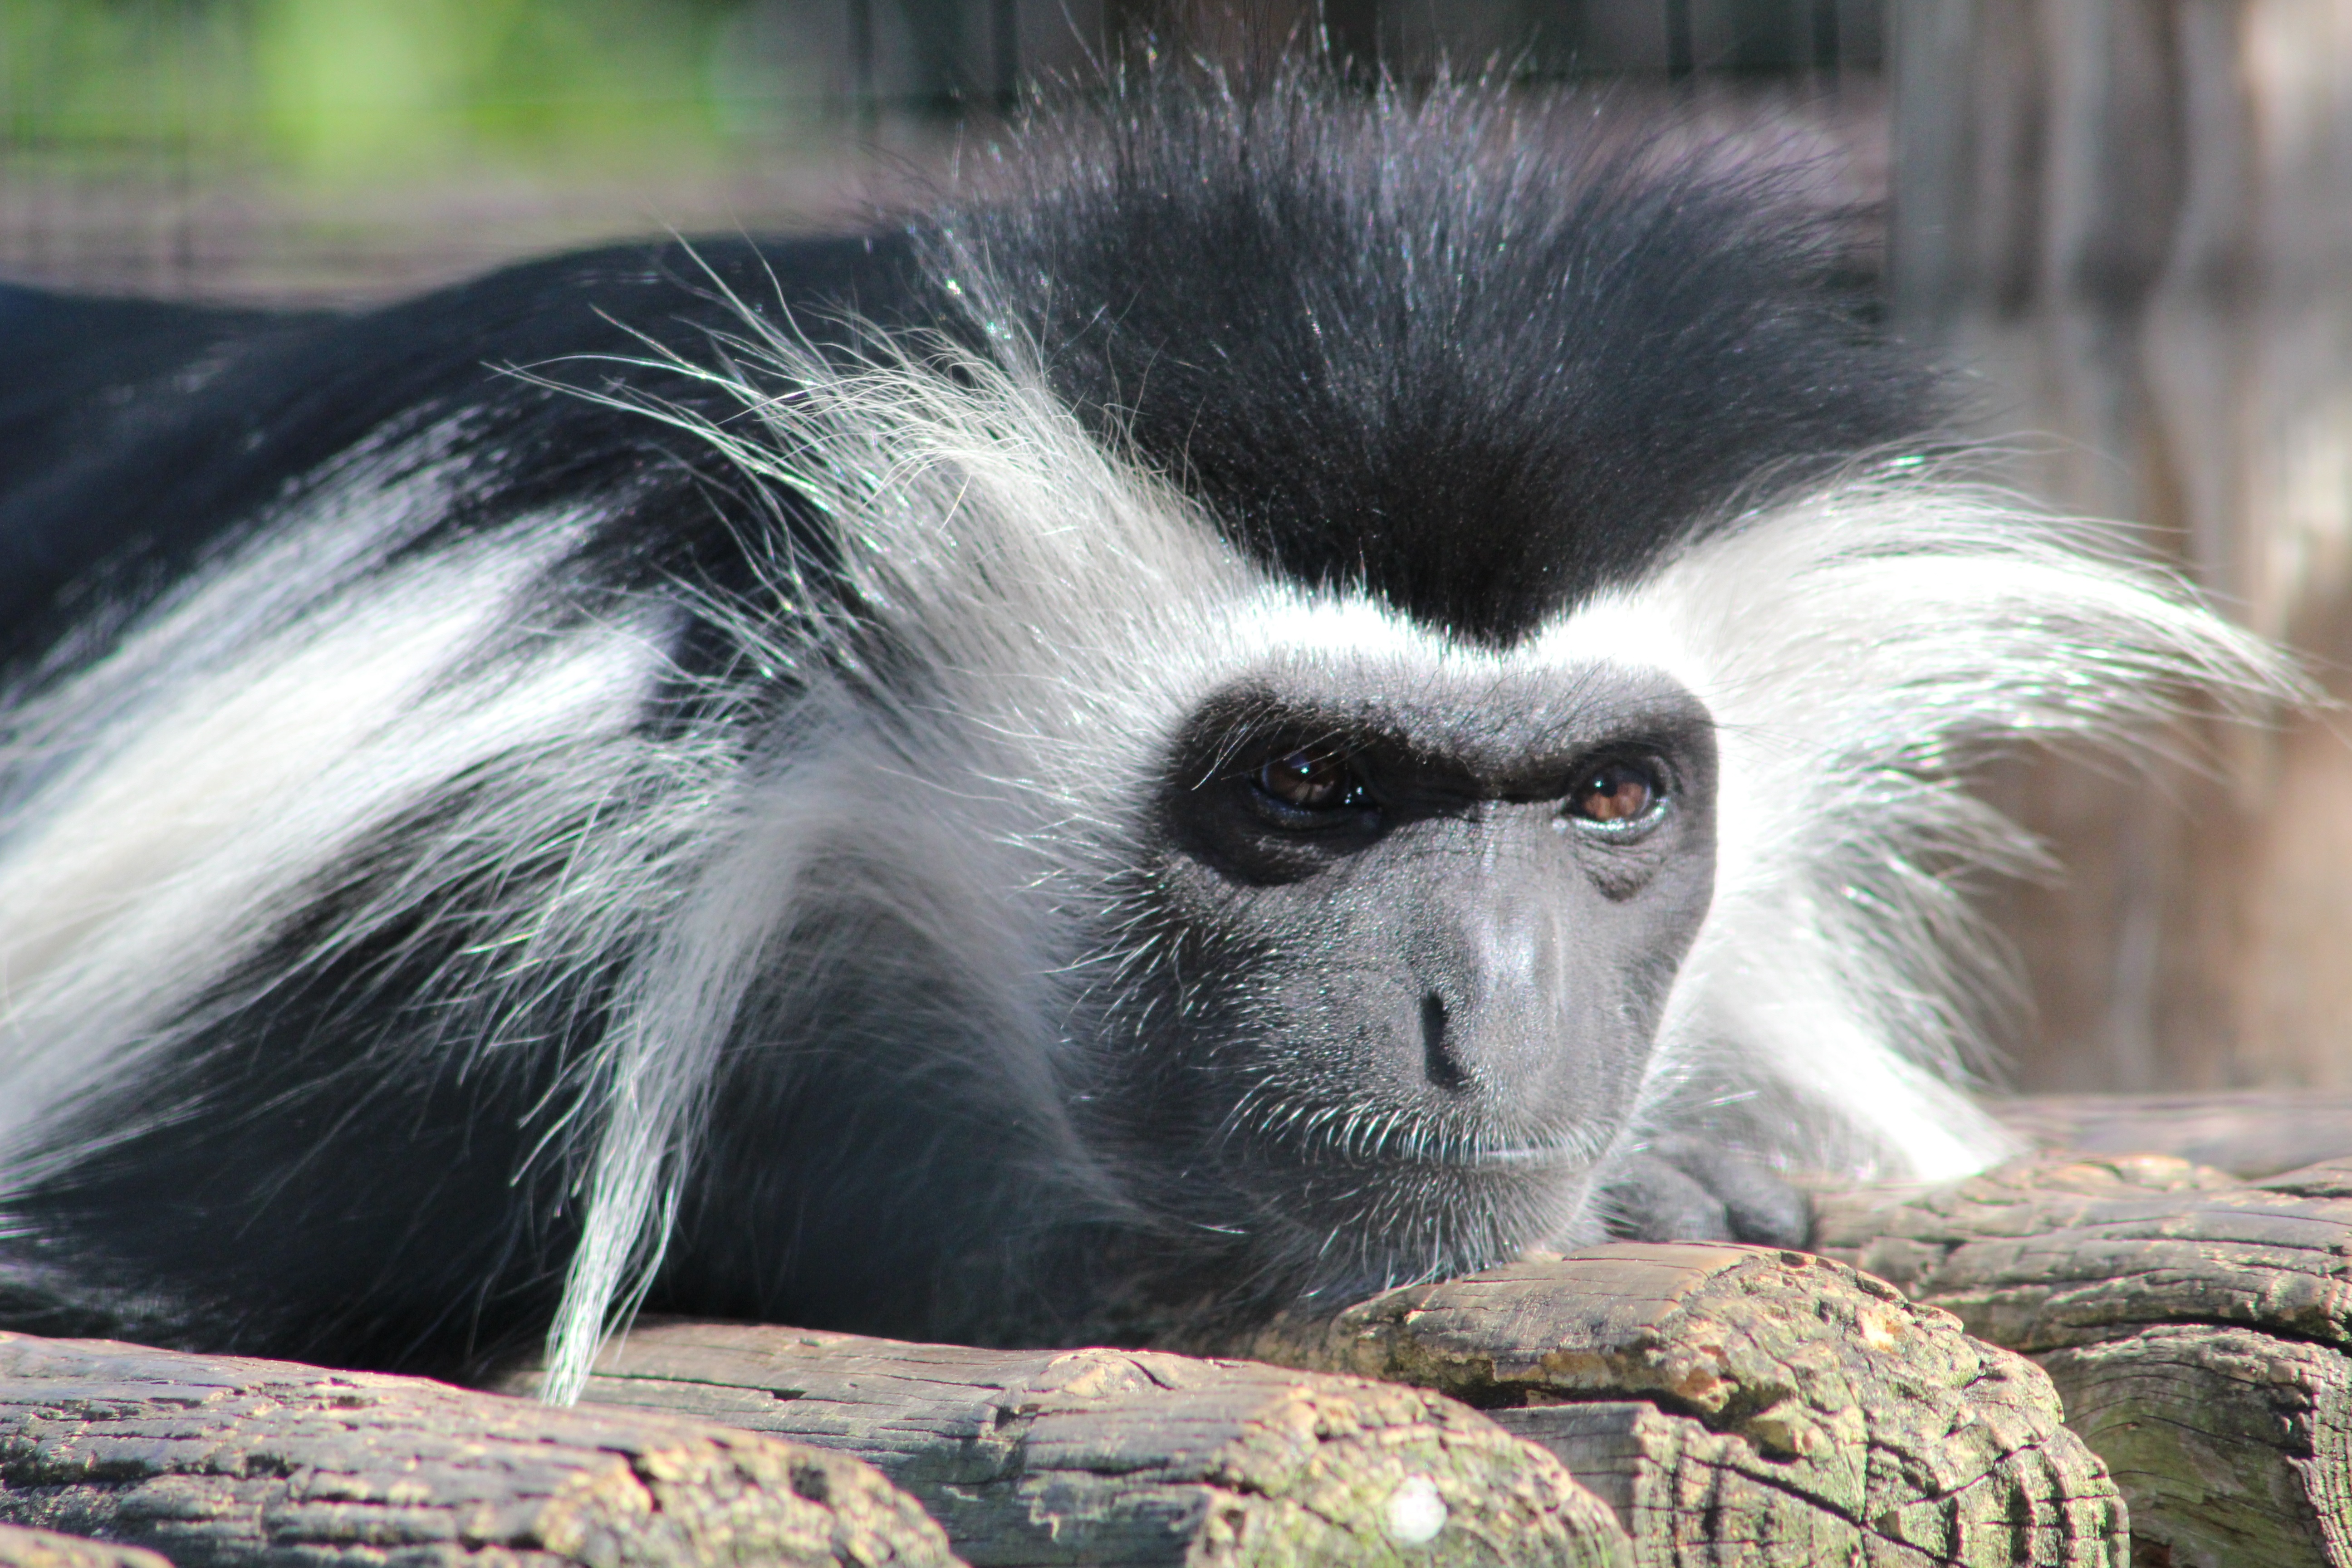
animal, wildlife, zoo, mammal, monkey, fauna, primate, whiskers, vertebrate, macaque, old world monkey, colobus, new world monkey